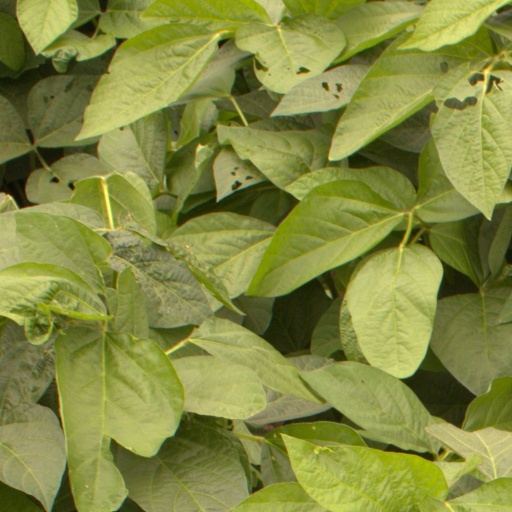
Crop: soybean